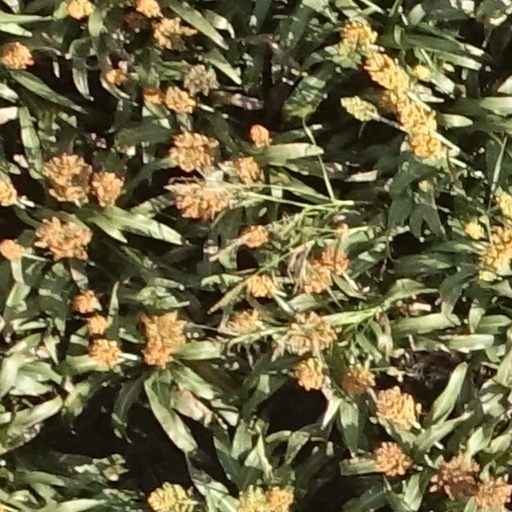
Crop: sorghum